Oklahoma City bombing

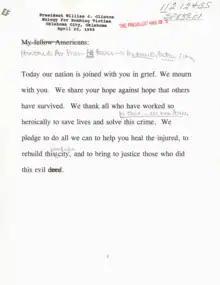
Bill Clinton's notes for address to the Oklahoma City bombing victims on April 23, 1995

At 9:03 a.m., the first of over 1,800 911 calls related to the bombing were received by Emergency Medical Services Authority (EMSA). By that time, EMSA ambulances, police, and firefighters had heard the blast and were already headed to the scene. Nearby civilians, who had also witnessed or heard the blast, arrived to assist the victims and emergency workers. Within 23 minutes of the bombing, the State Emergency Operations Center (SEOC) was set up, consisting of representatives from the state departments of public safety, human services, military, health, and education. Assisting the SEOC were agencies including the National Weather Service, the Air Force, the Civil Air Patrol, and the American Red Cross. Immediate assistance also came from 465 members of the Oklahoma National Guard, who arrived within the hour to provide security, and from members of the Department of Civil Emergency Management. Terrance Yeakey and Jim Ramsey, from the Oklahoma City Police Department, were among the first officers to arrive at the site.